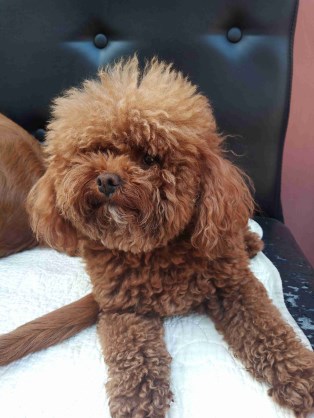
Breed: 7449-n000128-teddy